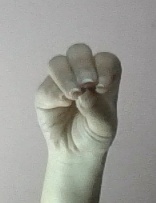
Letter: ha